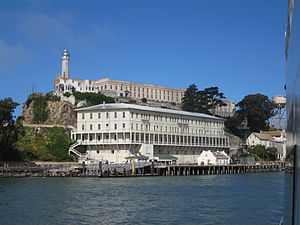
Building 64
Anløbsbroen på Alcatraz samt Bygning 64
"Bygning 64 var den første bygning, der blev bygget på øen Alcatraz ud for kysten ved San Francisco i USA. Bygningen var beregnet på militære officerer og deres familier, der skulle bo på øen. Den ligger ved siden af anløbsbroen på den sydøstlige side af øen, nedenfor inspektørens hus. Bygningen er en tre-etagers boligblok og blev bygget i 1905 på stedet ud fra en kaserne, som havde været der siden 1860'erne. Bygningen fungerede som kaserne fra 1906 til 1933. En af dens største lejligheder i det sydvestlige hjørne blev kendt som ""Cow Palace"" og en nærliggende gyde blev kendt som ""Chinatown"".